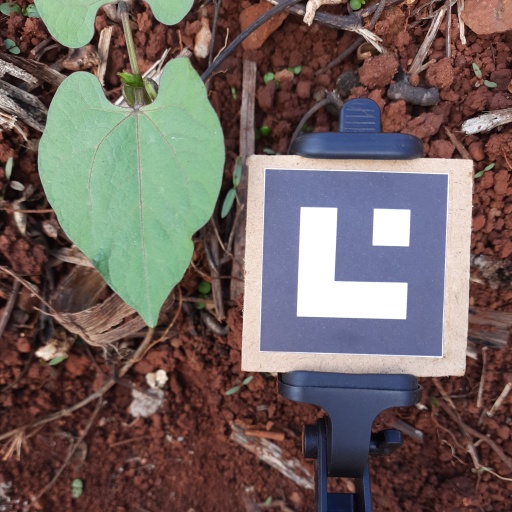
Observations: wavy surface, no eating holes, under shade